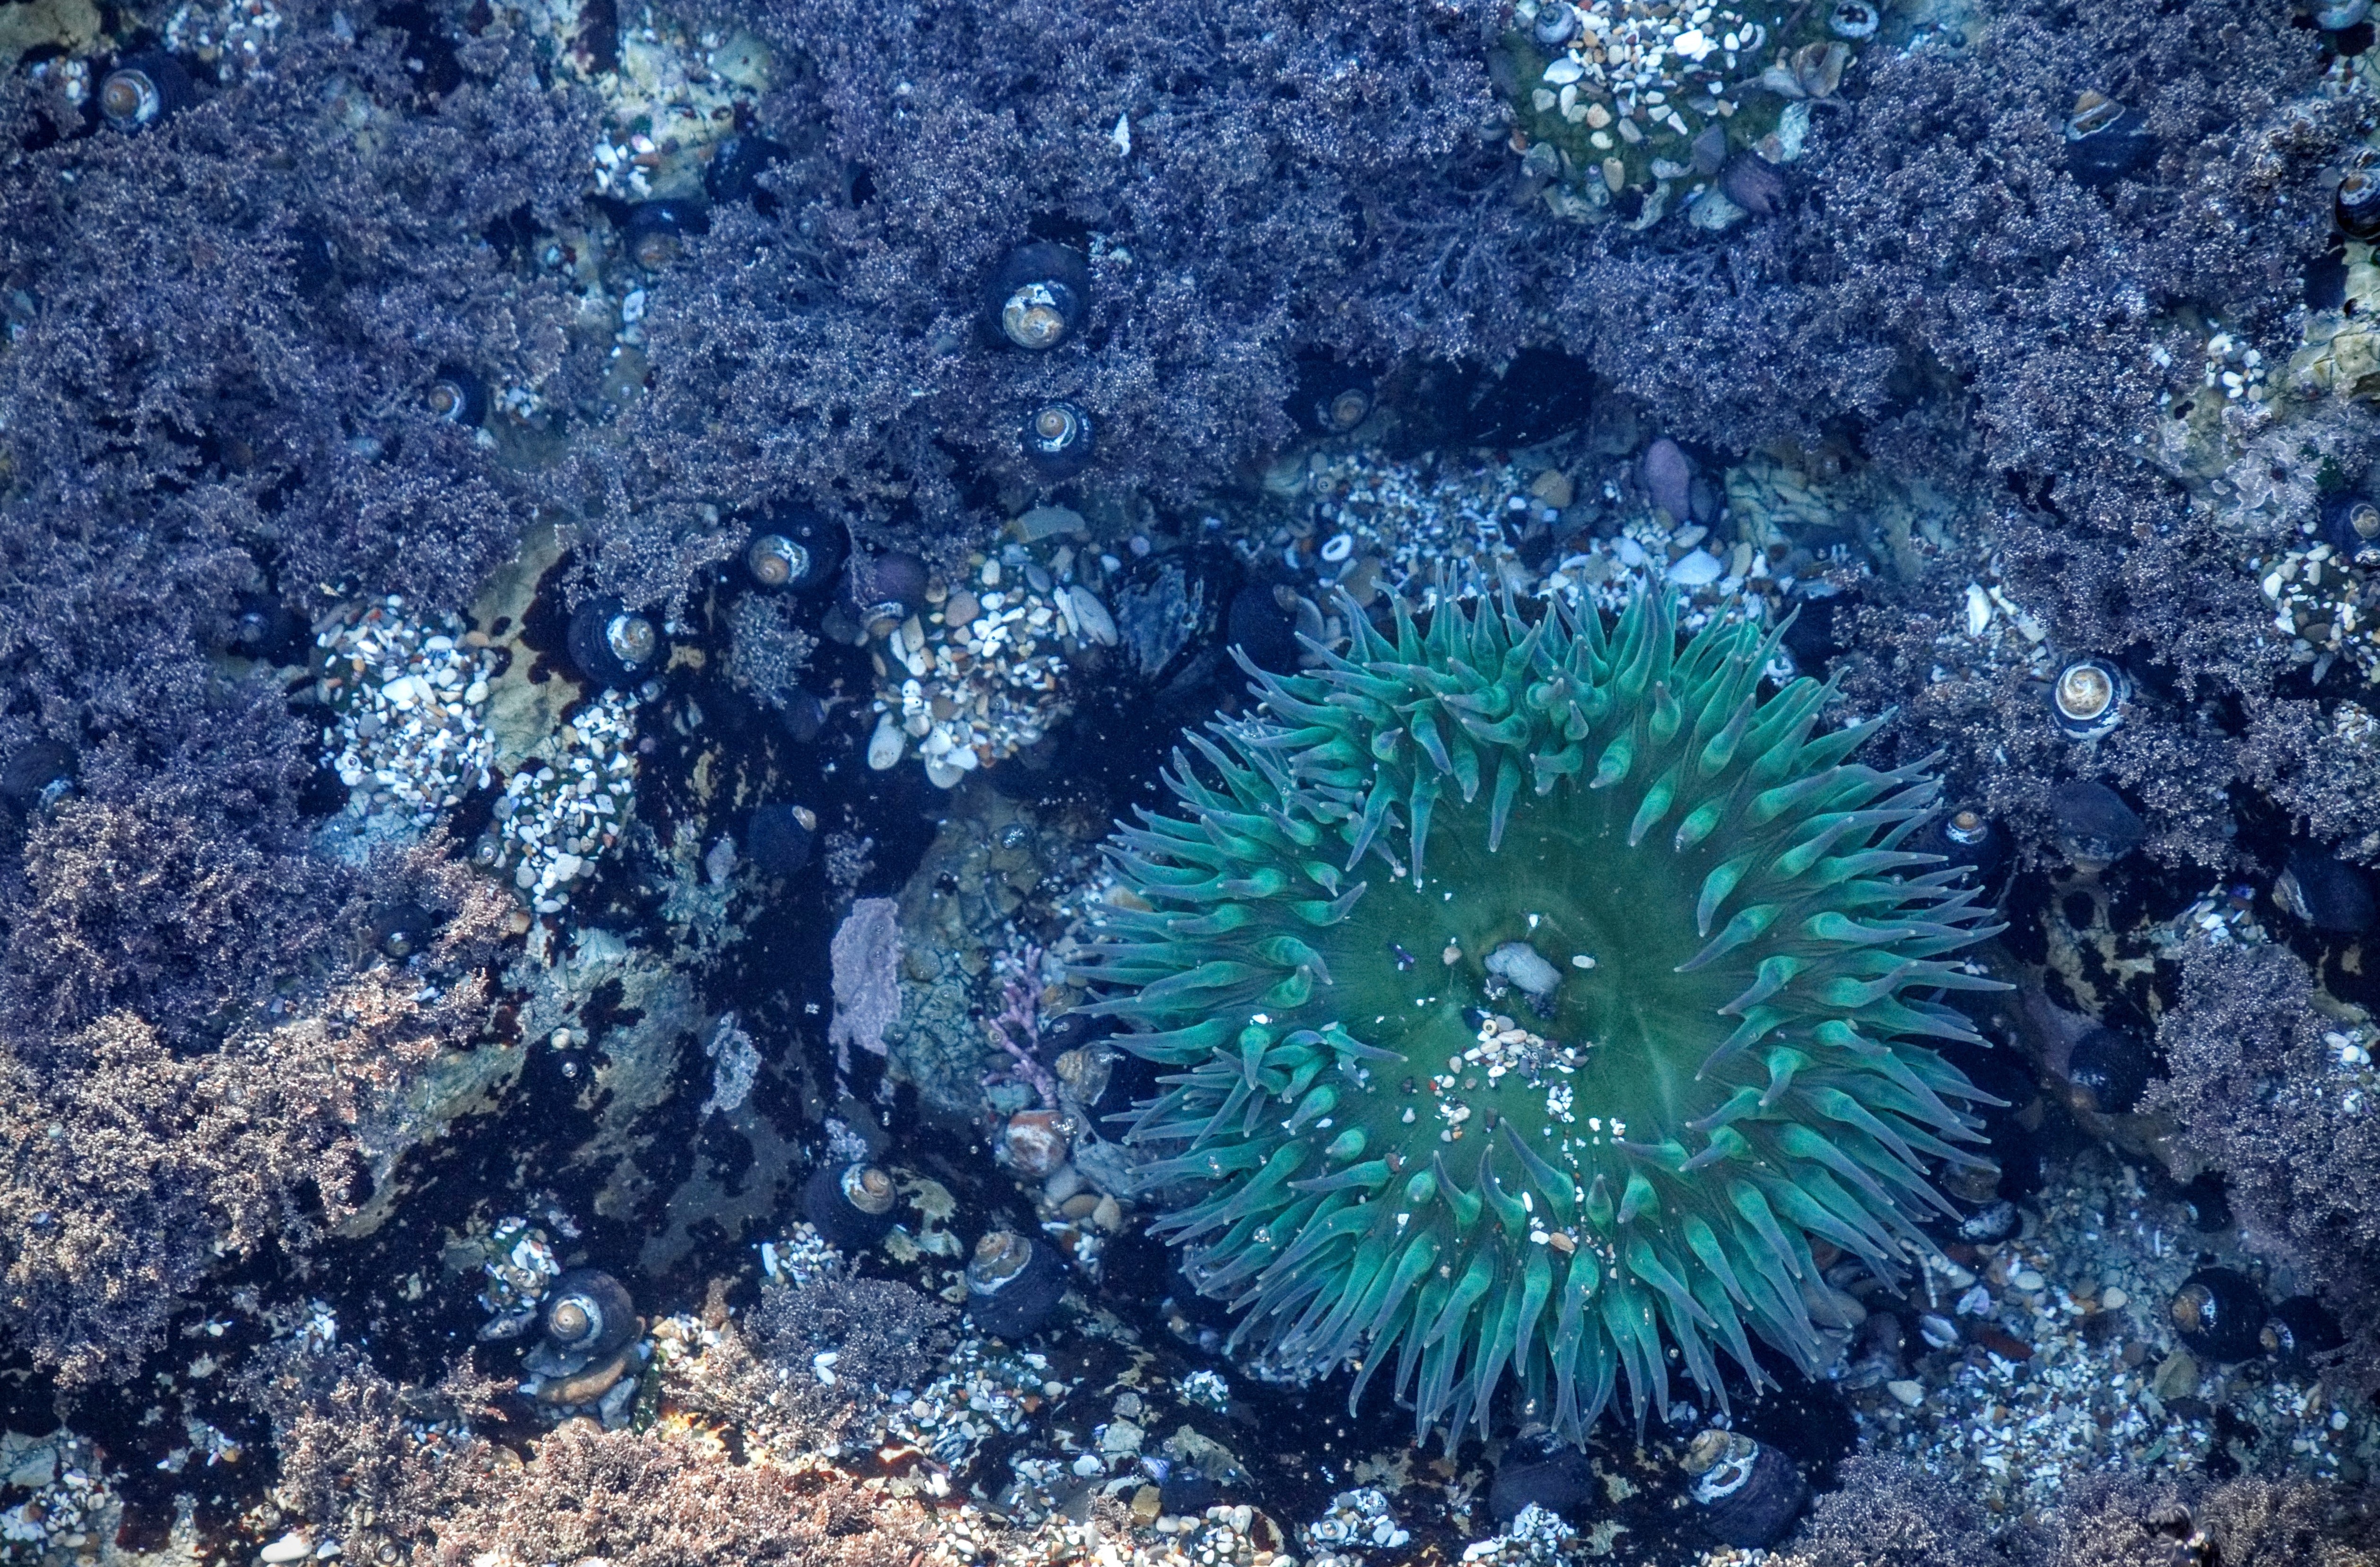
underwater, biology, aquatic, coral, coral reef, invertebrate, reef, tentacle, aquarium, cnidaria, sea life, habitat, anemone, saltwater, organism, oceanic, sea anemone, actiniaria, natural environment, marine biology, coral reef fish, marine invertebrates, stony coral